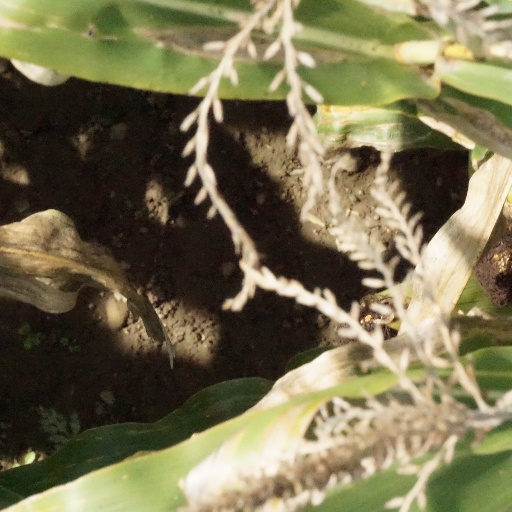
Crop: maize; corn